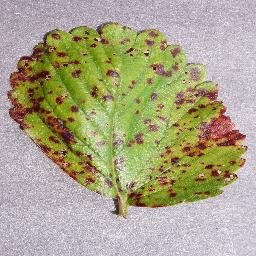
Label: Strawberry___Leaf_scorch